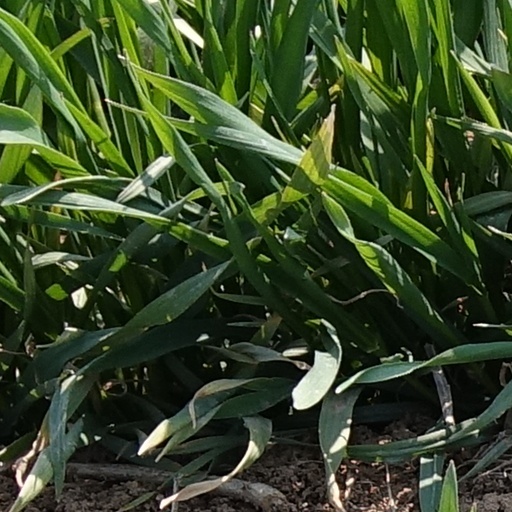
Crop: wheat